Jeremiah Burroughs

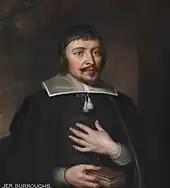
Jeremiah Burroughs

Jeremiah Burroughs (sometimes Burroughes; 1599 – London, 13 November, 1646) was an English Congregationalist and a well-known Puritan preacher.